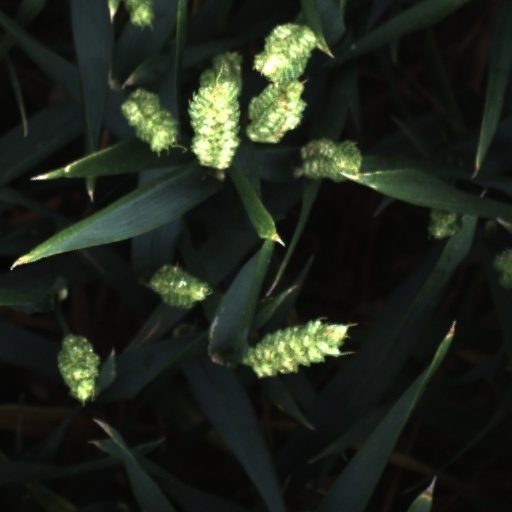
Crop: wheat